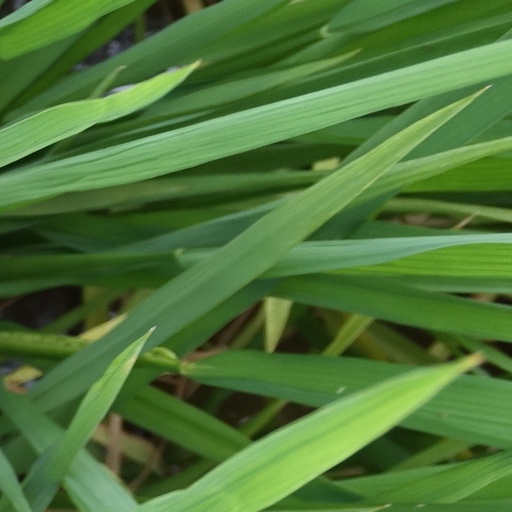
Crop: rice